Mars suit

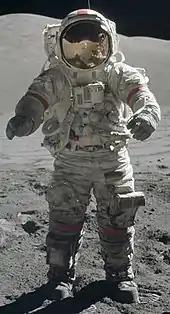
Apollo Extravehicular Mobility Unit (lunar suit), from Apollo 17

The Apollo lunar EVA suit was called the Extravehicular Mobility Unit (EMU). Besides the pressure suit, this included the Portable Life Support System (backpack) and an emergency Oxygen Purge System (OPS) which provided 30 minutes of oxygen for emergency. The combined system weighed 212 pounds on Earth, but only 35.1 pounds on the Moon.